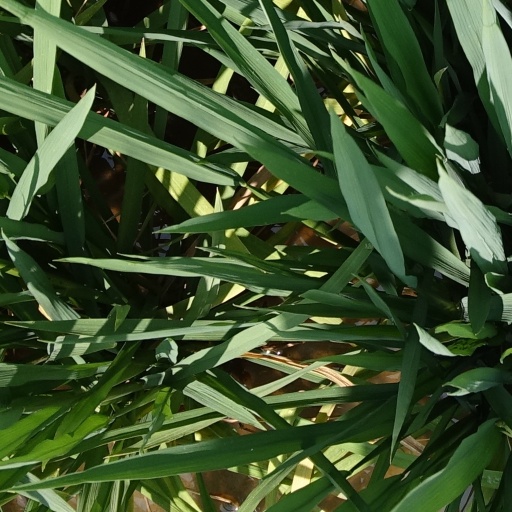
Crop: rice